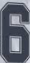
Number: 6